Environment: real
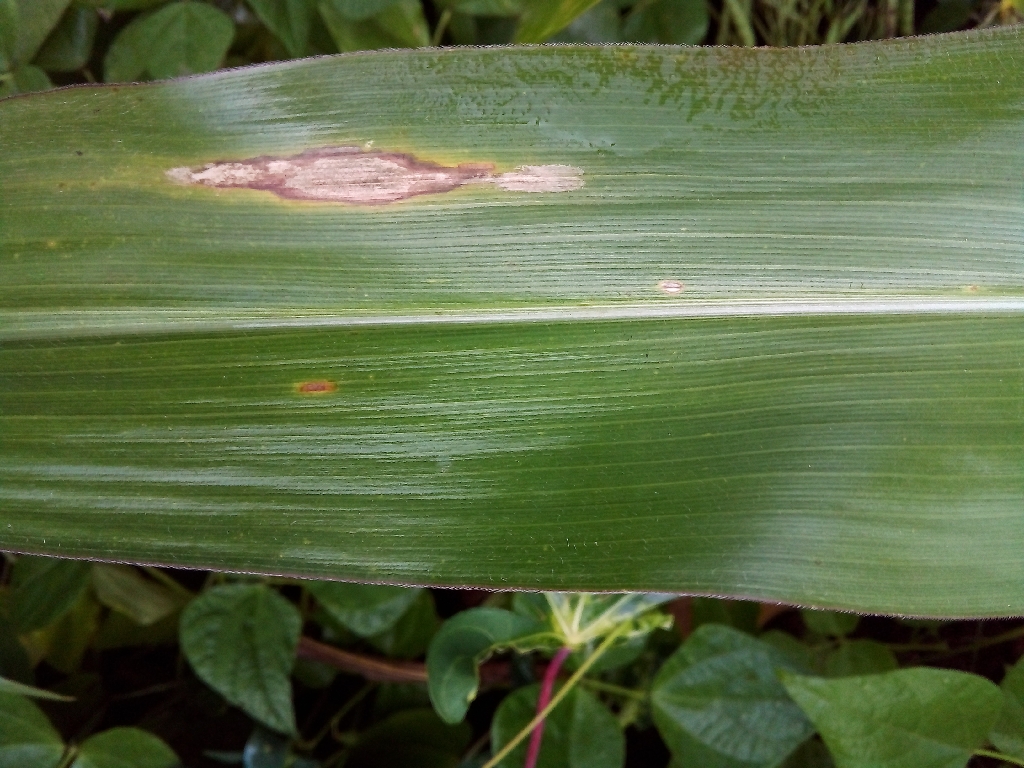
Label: northern_corn_leaf_blight